Stamford (UK Parliament constituency)

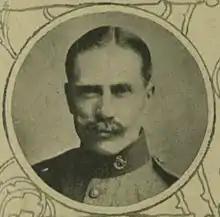
William Younger

Another general election was required to take place before the end of 1915. The political parties had been making preparations for an election to take place and by July 1914, the following candidates had been selected: